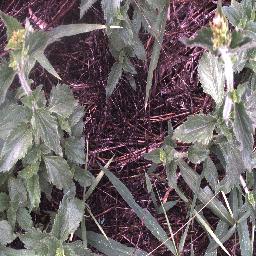
Label: siam_weed